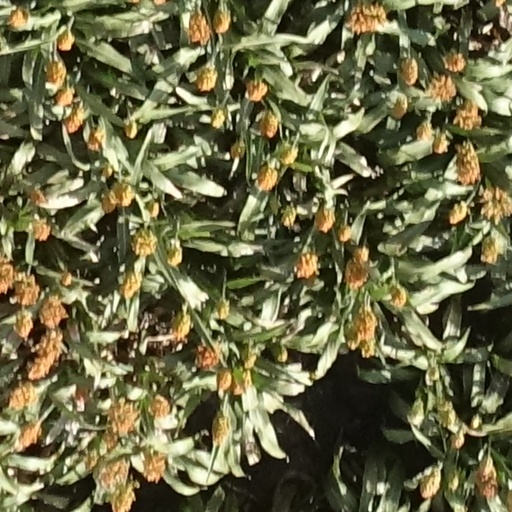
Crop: sorghum